My Policeman

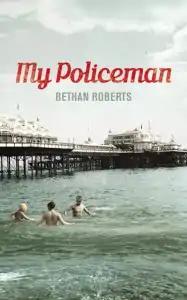

My Policeman is a 2012 historical romance novel written by Bethan Roberts. It is set in Brighton, East Sussex, England, in the 1950s.